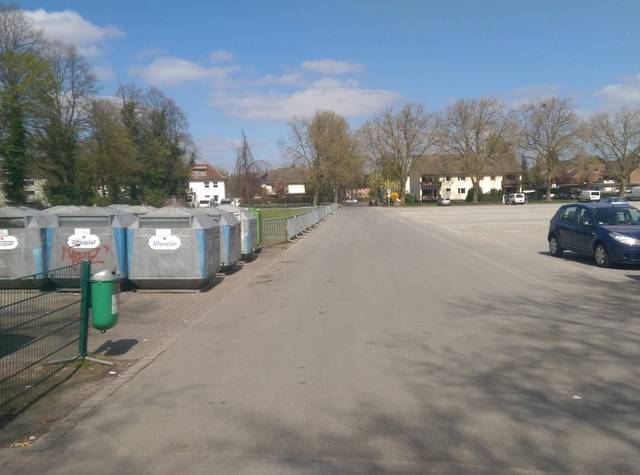
Region: Germany
Coordinates: 51.912, 8.377